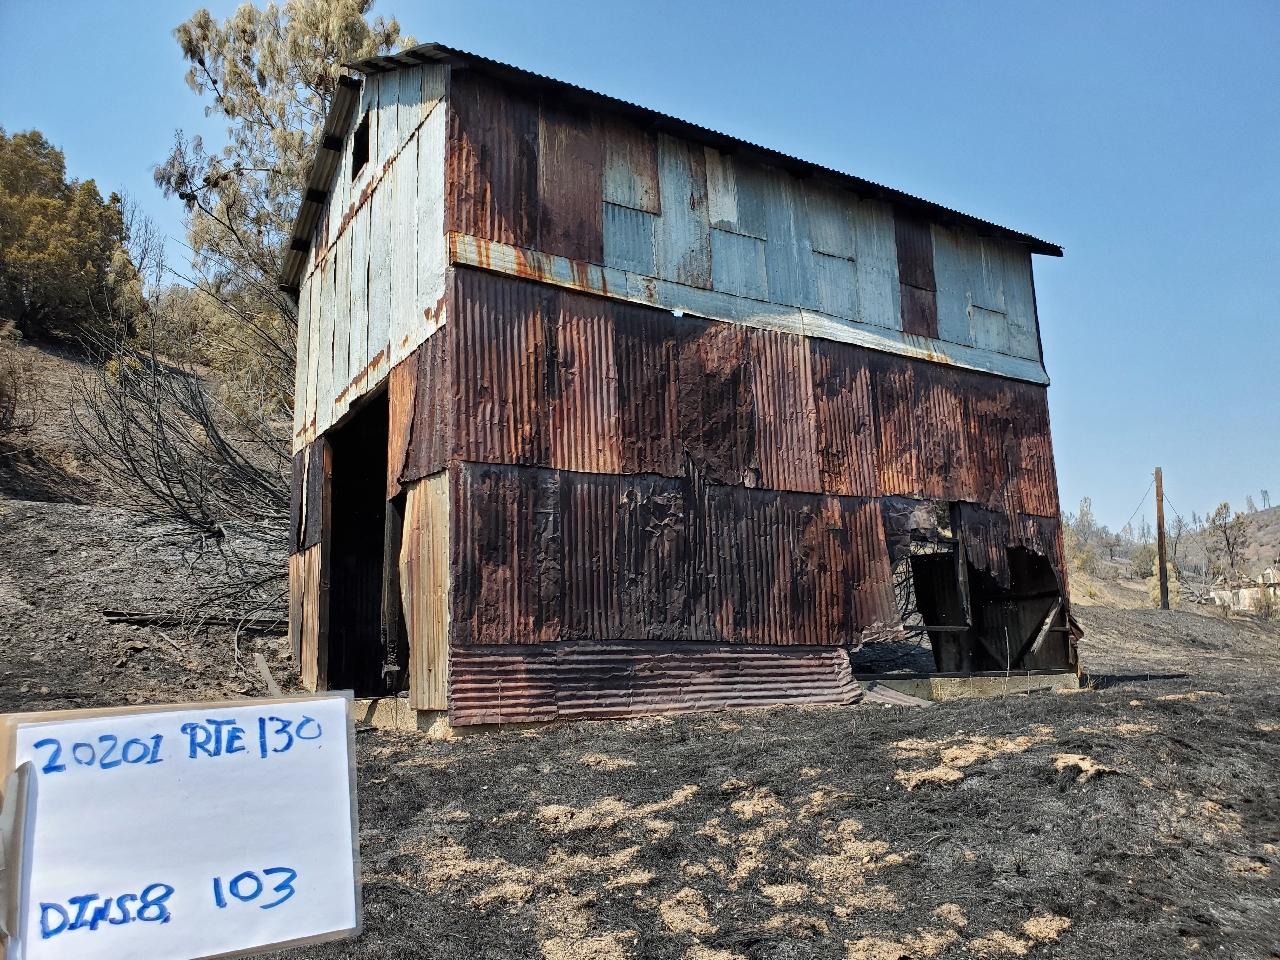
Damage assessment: major